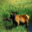
Label: deer